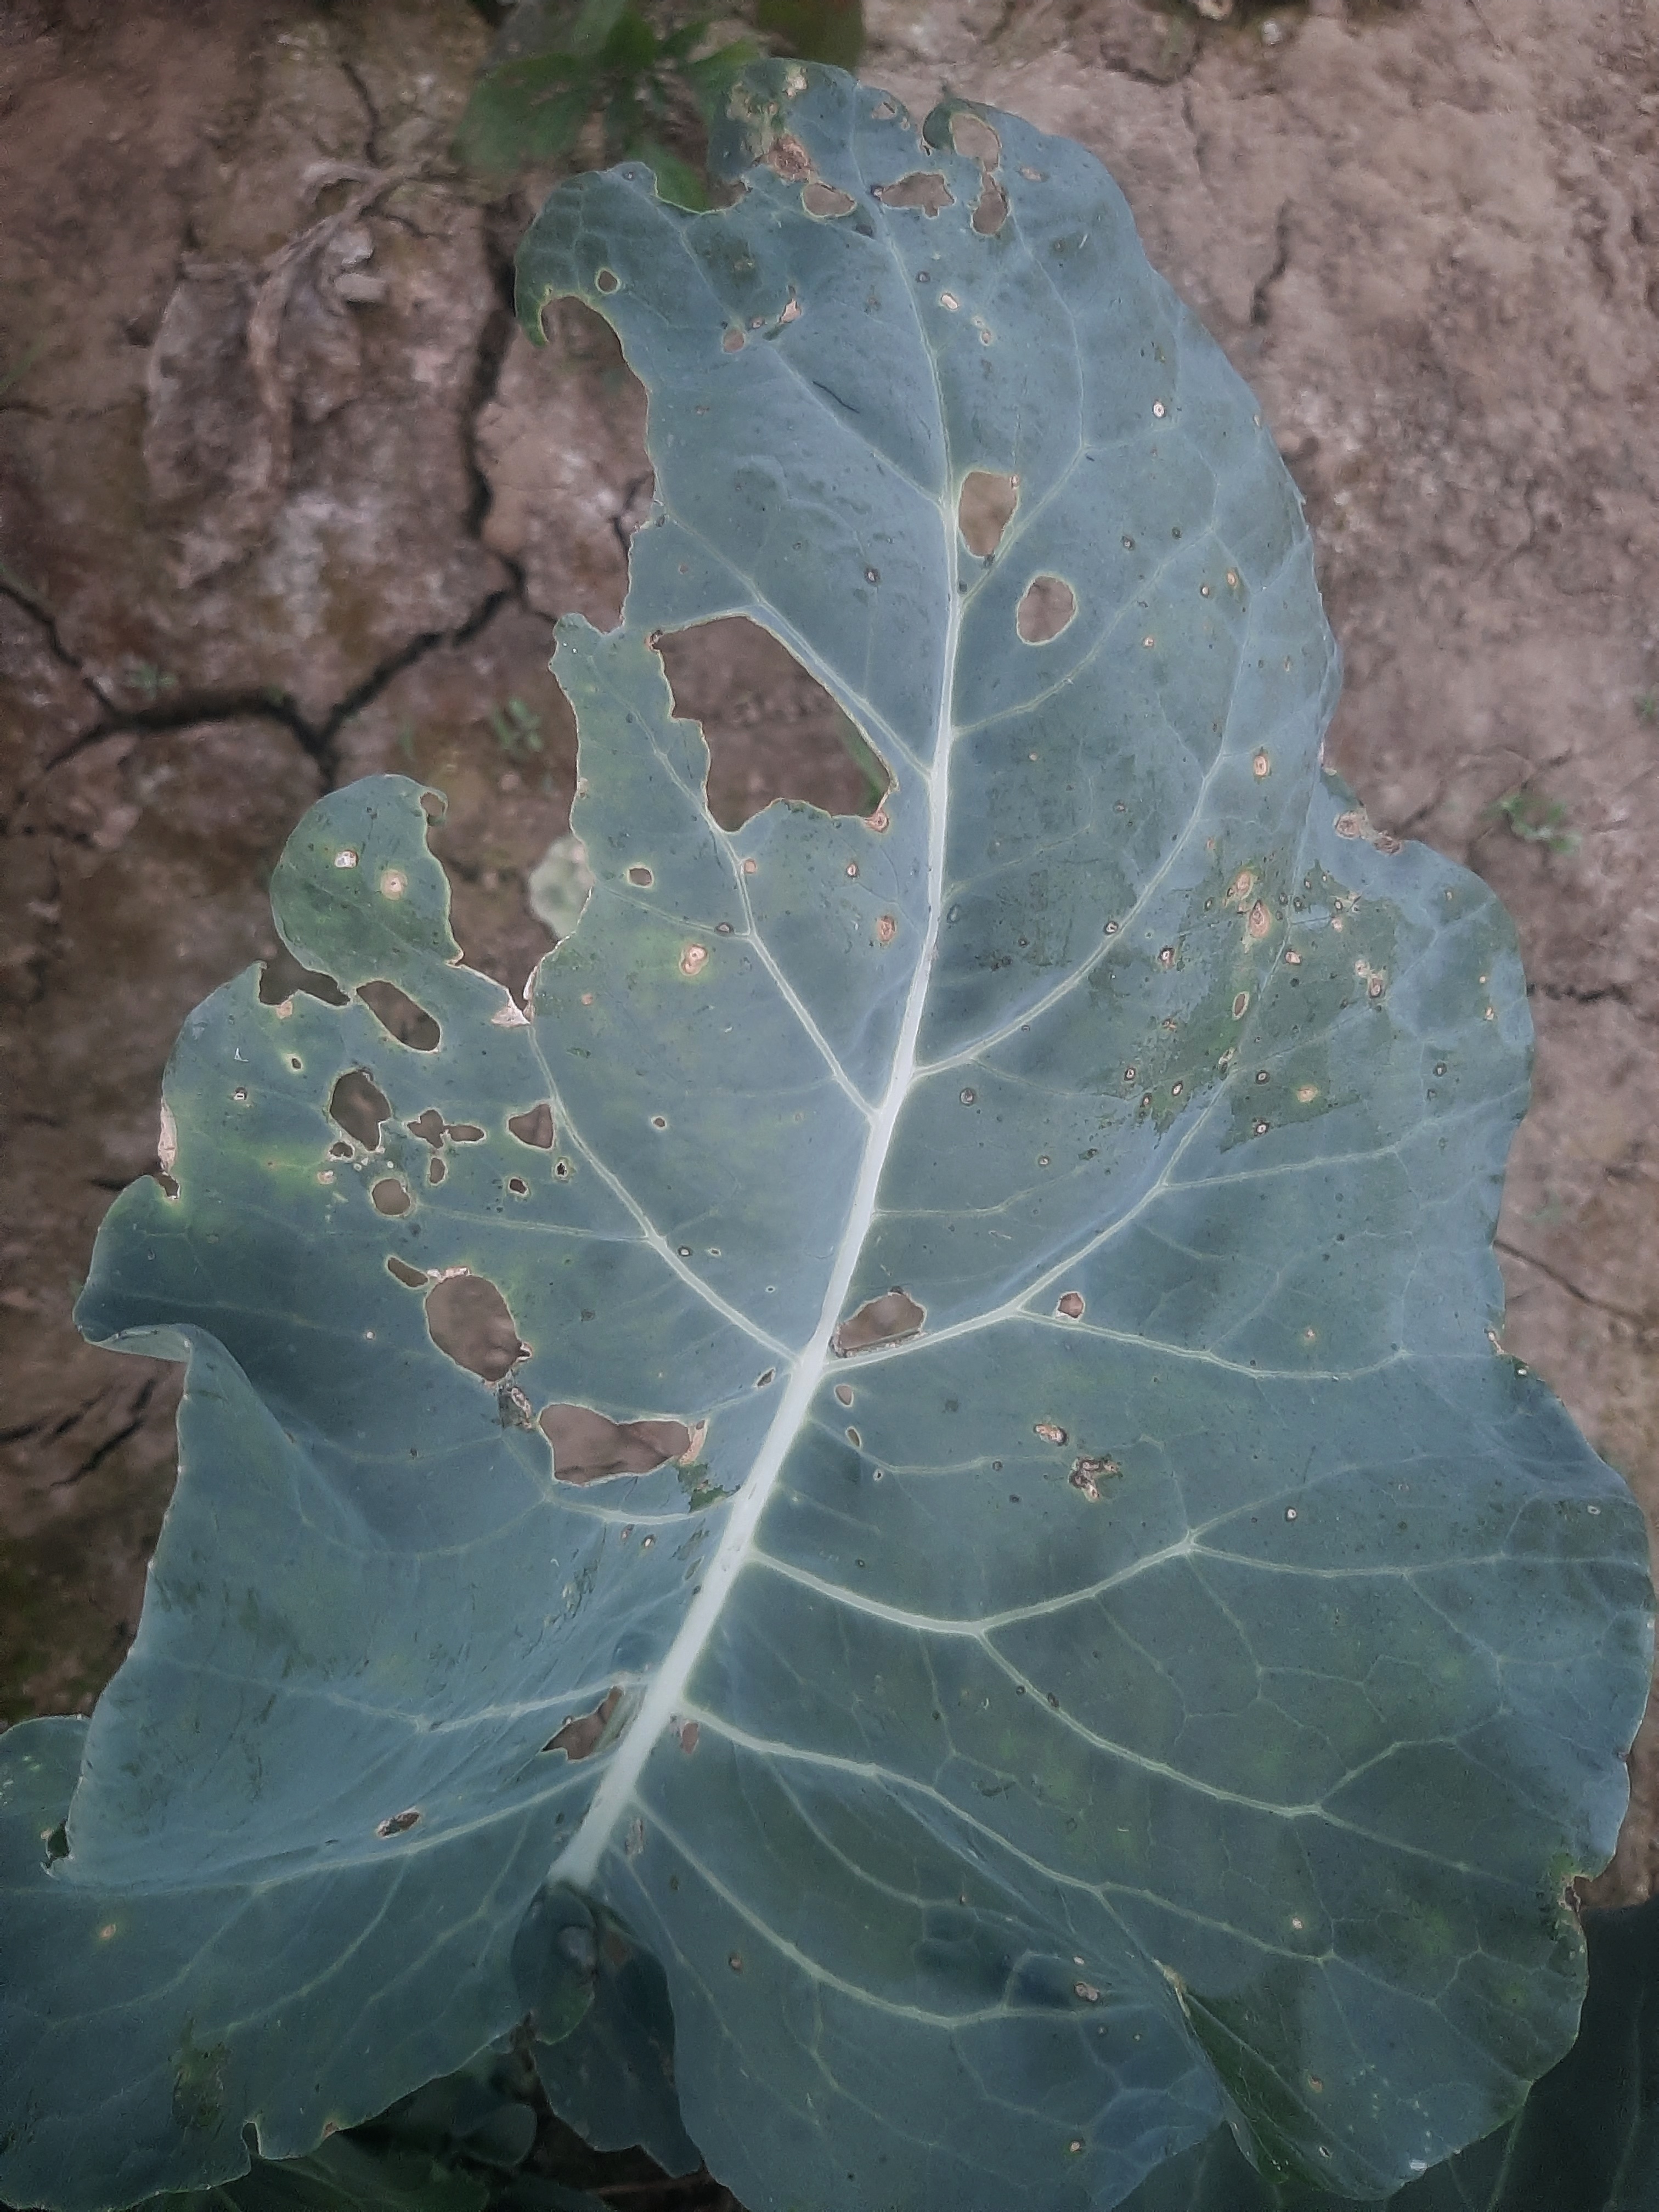
Label: Black Rot